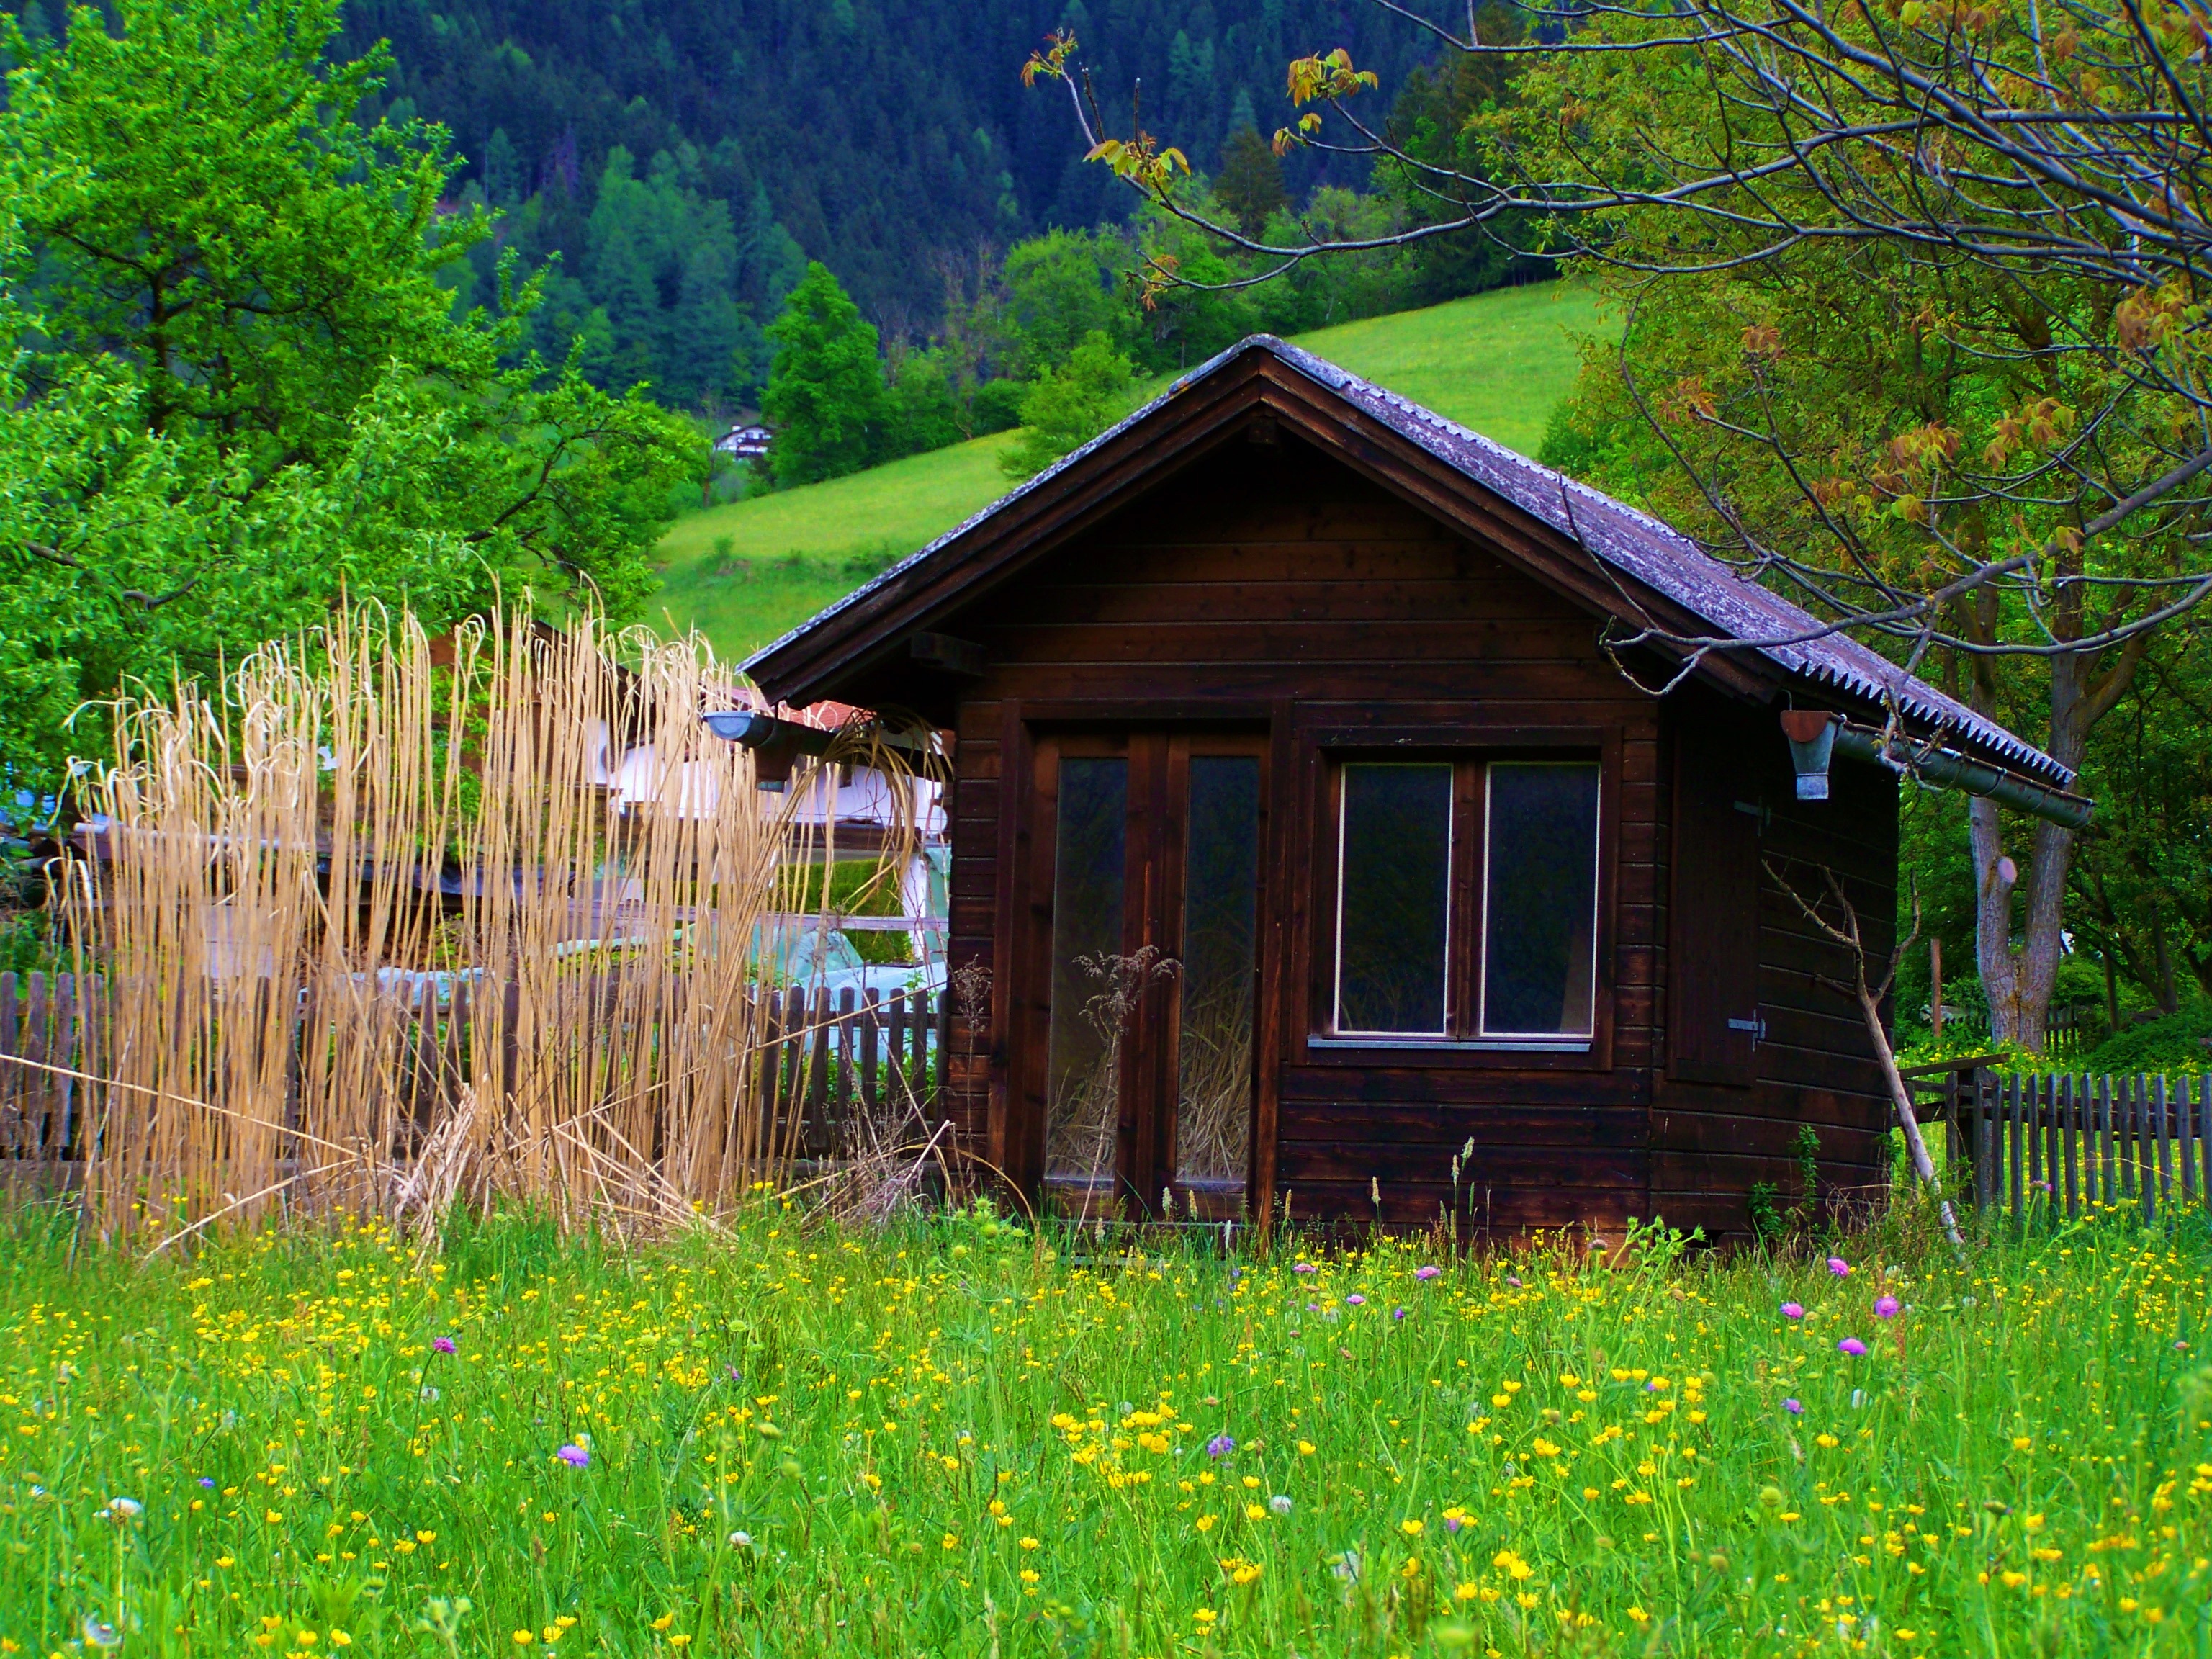
wilderness, farm, meadow, house, flower, building, home, shed, hut, shack, green, cottage, agriculture, woodland, log cabin, habitat, rural area, green field, dry reed, natural environment, wood cottage